Graham Gouldman

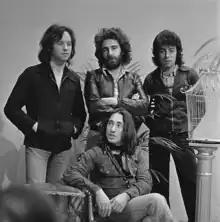
10cc in 1974

The four musicians continued work at Strawberry Studios, producing and backing artists including Cowap, Dave Berry, Wayne Fontana, Herman's Hermits and Neil Sedaka, as well as recording quite a number of one-off singles on many different labels (RCA, Pye, etc.) using many different performer names (including Festival, Tristar Airbus, The New Wave Band, and Grumble). During this period Gouldman also wrote and arranged for the recording of two football songs at Strawberry Studios - "Forever Everton" and "The Boys in Blue", recorded by Everton and Manchester City respectively - despite himself being a Manchester United fan, having attended matches at Old Trafford with his father during his childhood. In July 1972, they were signed by entrepreneur, producer and recording artist Jonathan King and given the name 10cc.